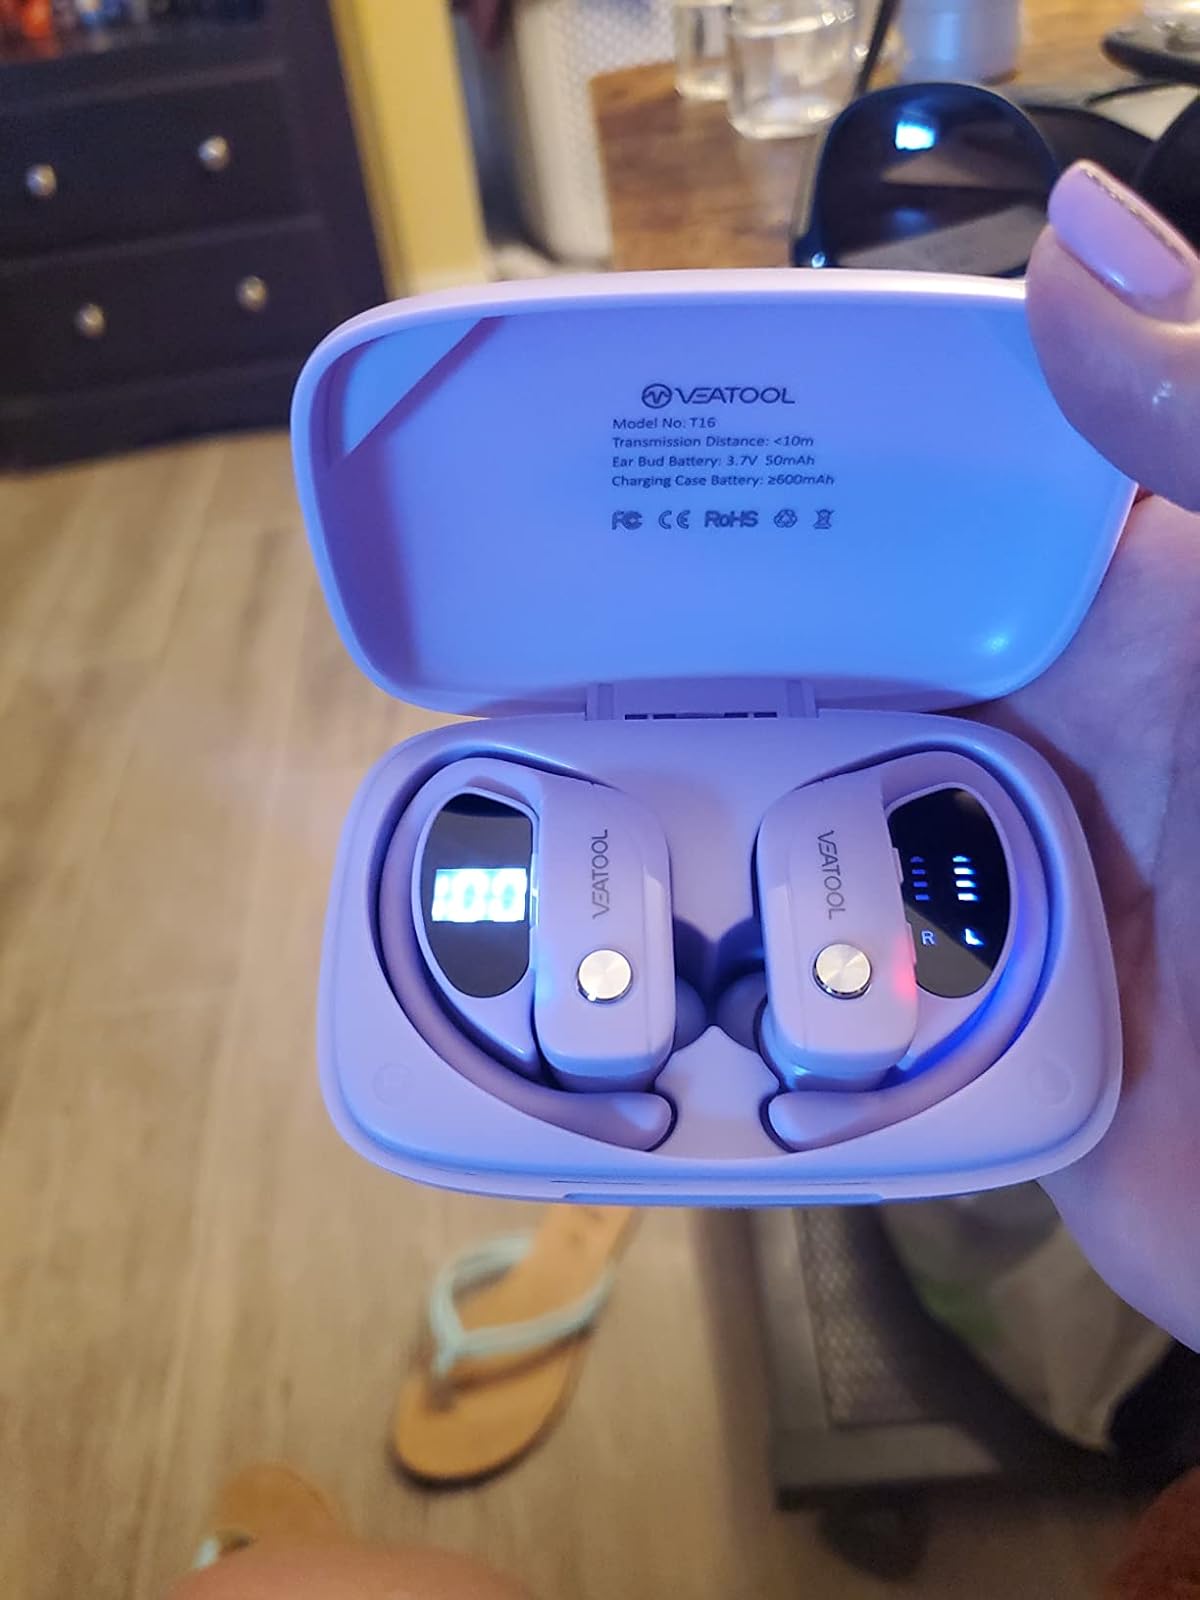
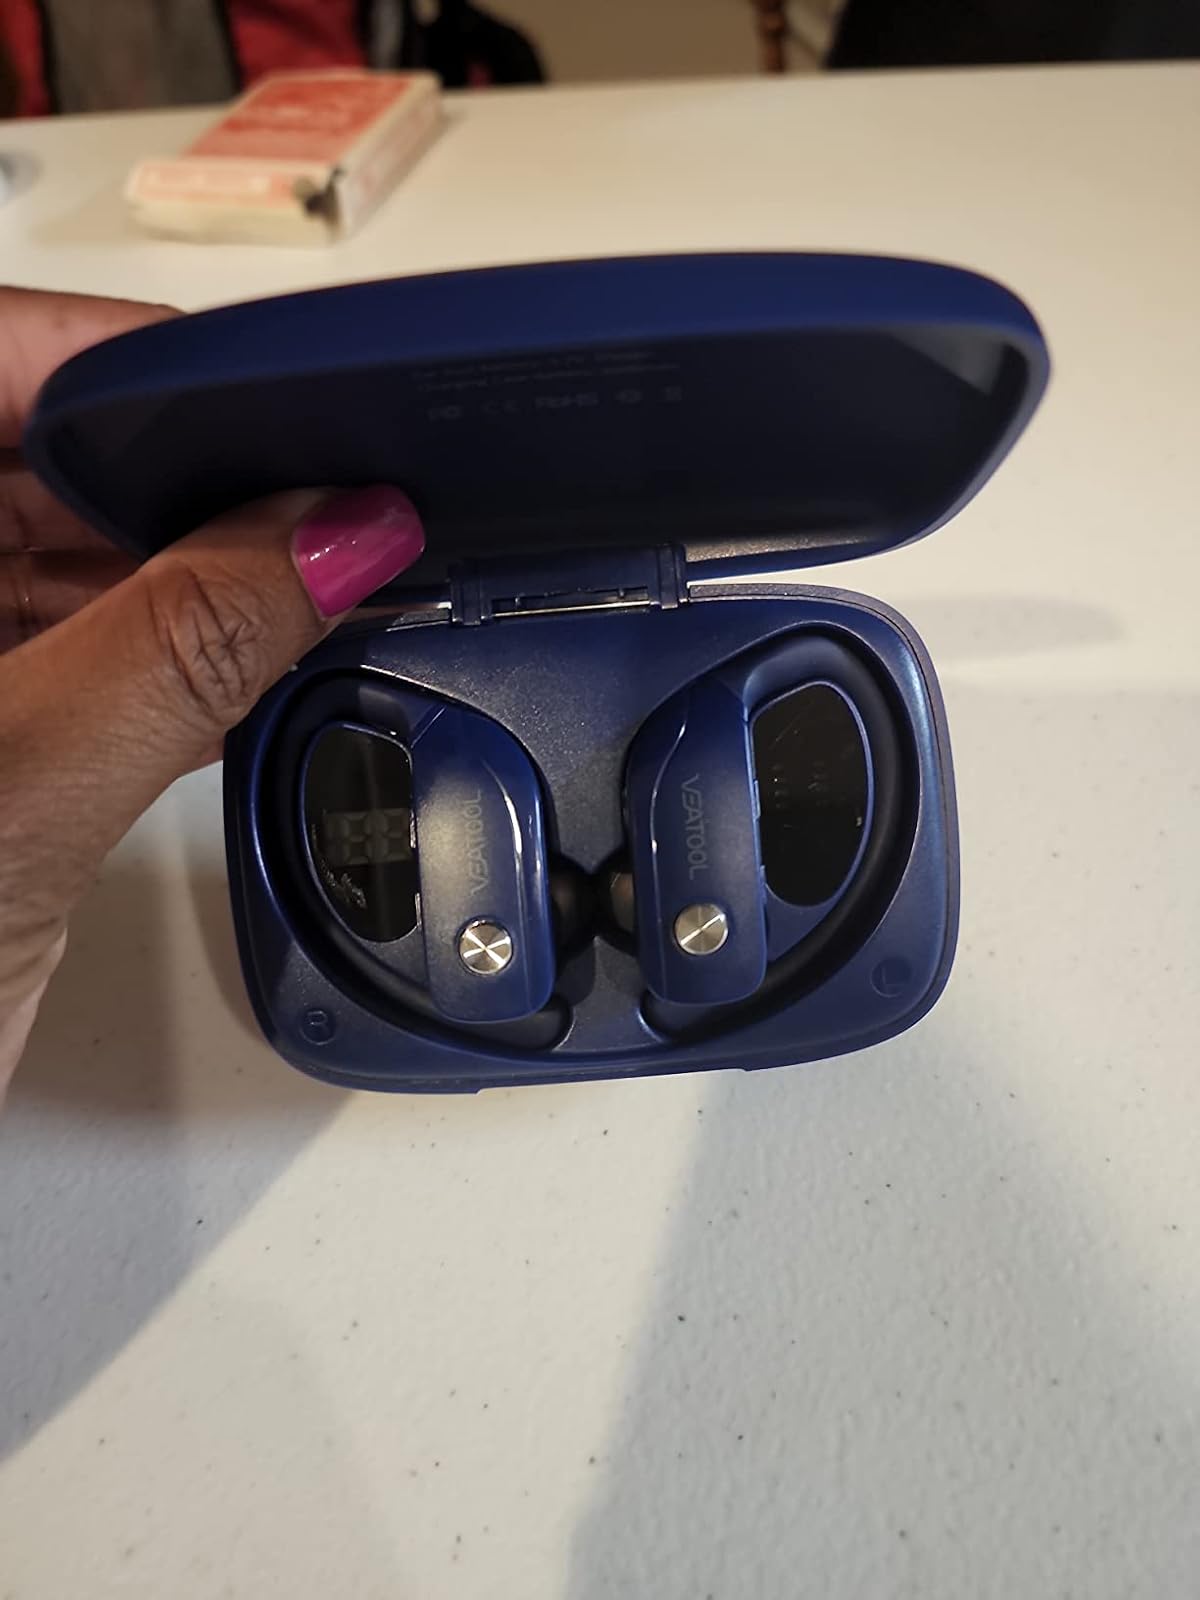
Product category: earbuds
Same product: no